Noon Sunday

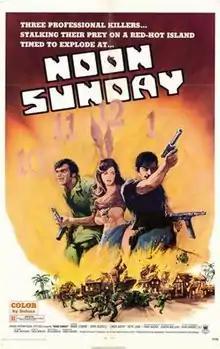
Film poster

Noon Sunday is a 1971 action film directed by Terry Bourke about two mercenaries. The film was the first feature produced in Guam.